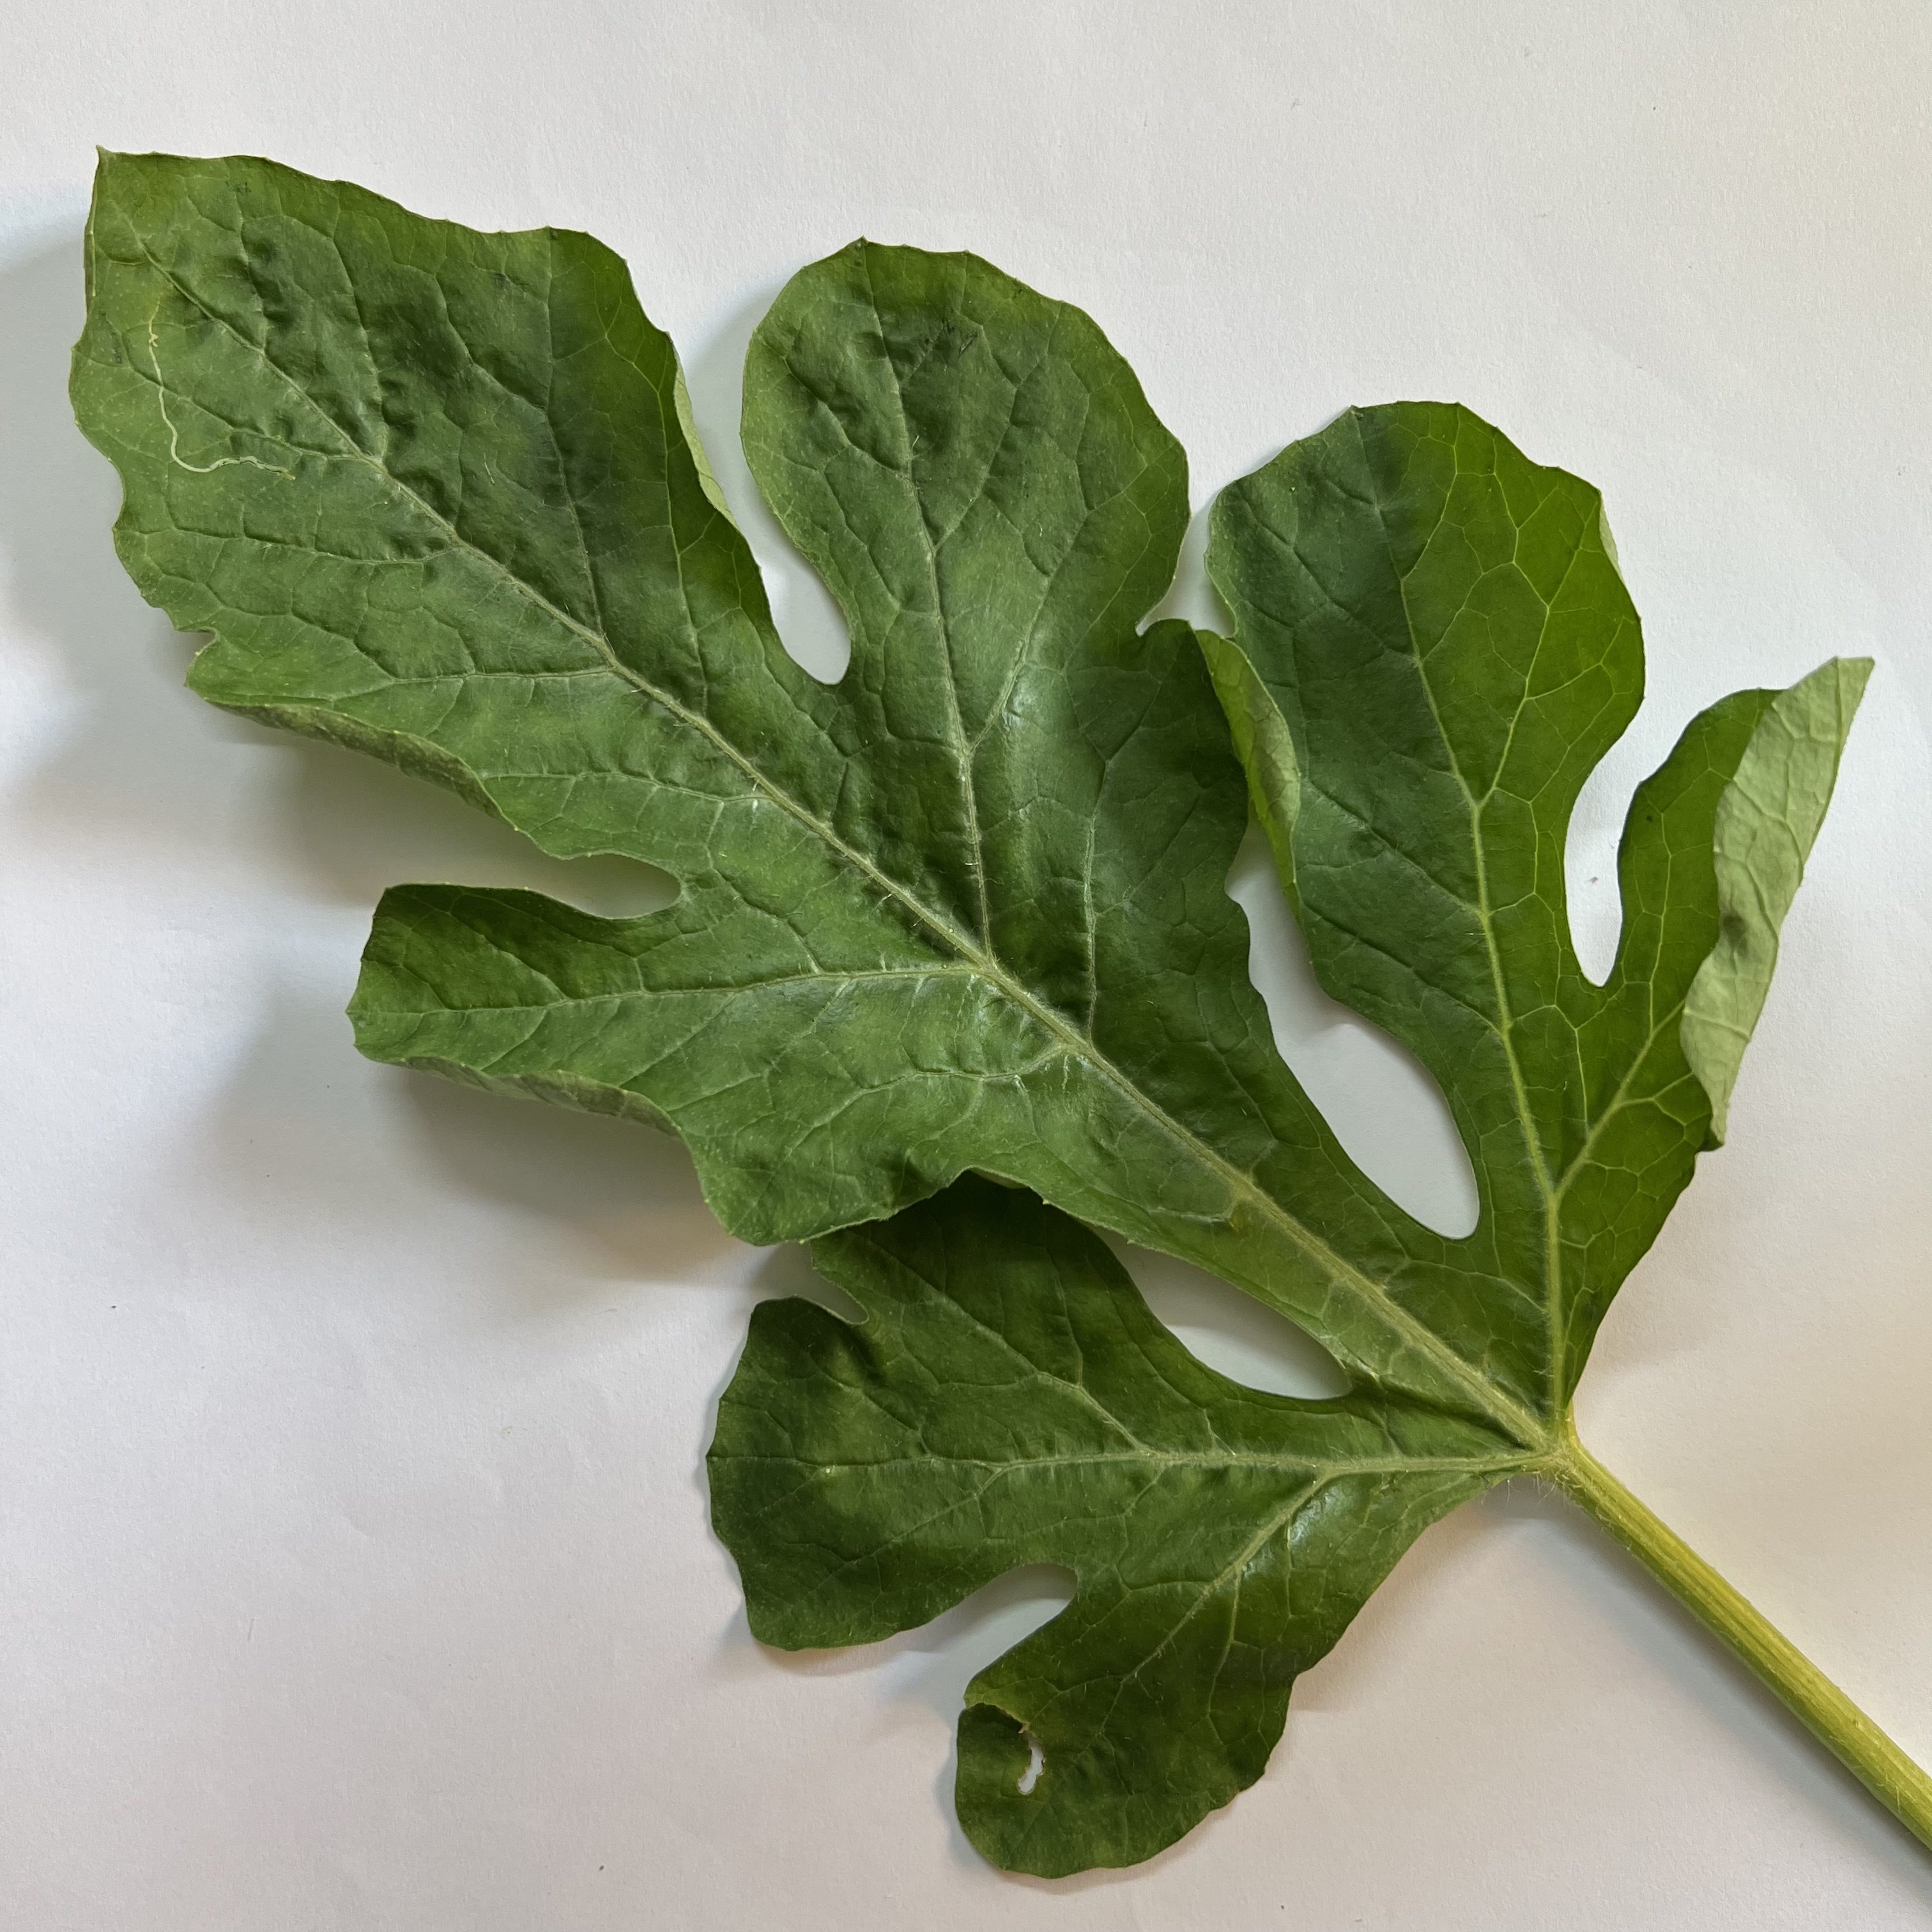
Label: Healthy